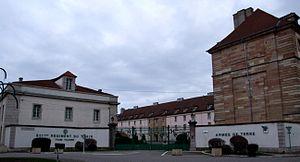
511 régiment du train, caserne Bonaparte, Auxonne, Côte-d'Or, Bourgogne, FRANCE
Aujourd'hui basé à Auxonne, près de Dijon en Côte-d'Or, le 511ᵉ régiment du train est né en 1944 de la fusion entre les effectifs nécessaires à la constitution du nouveau groupe prélevés sur le 520ᵉ groupe de transport lui-même récemment créé.
Auxonne est une commune française située dans l'arrondissement de Dijon du département de la Côte-d'Or, en région Bourgogne-Franche-Comté.